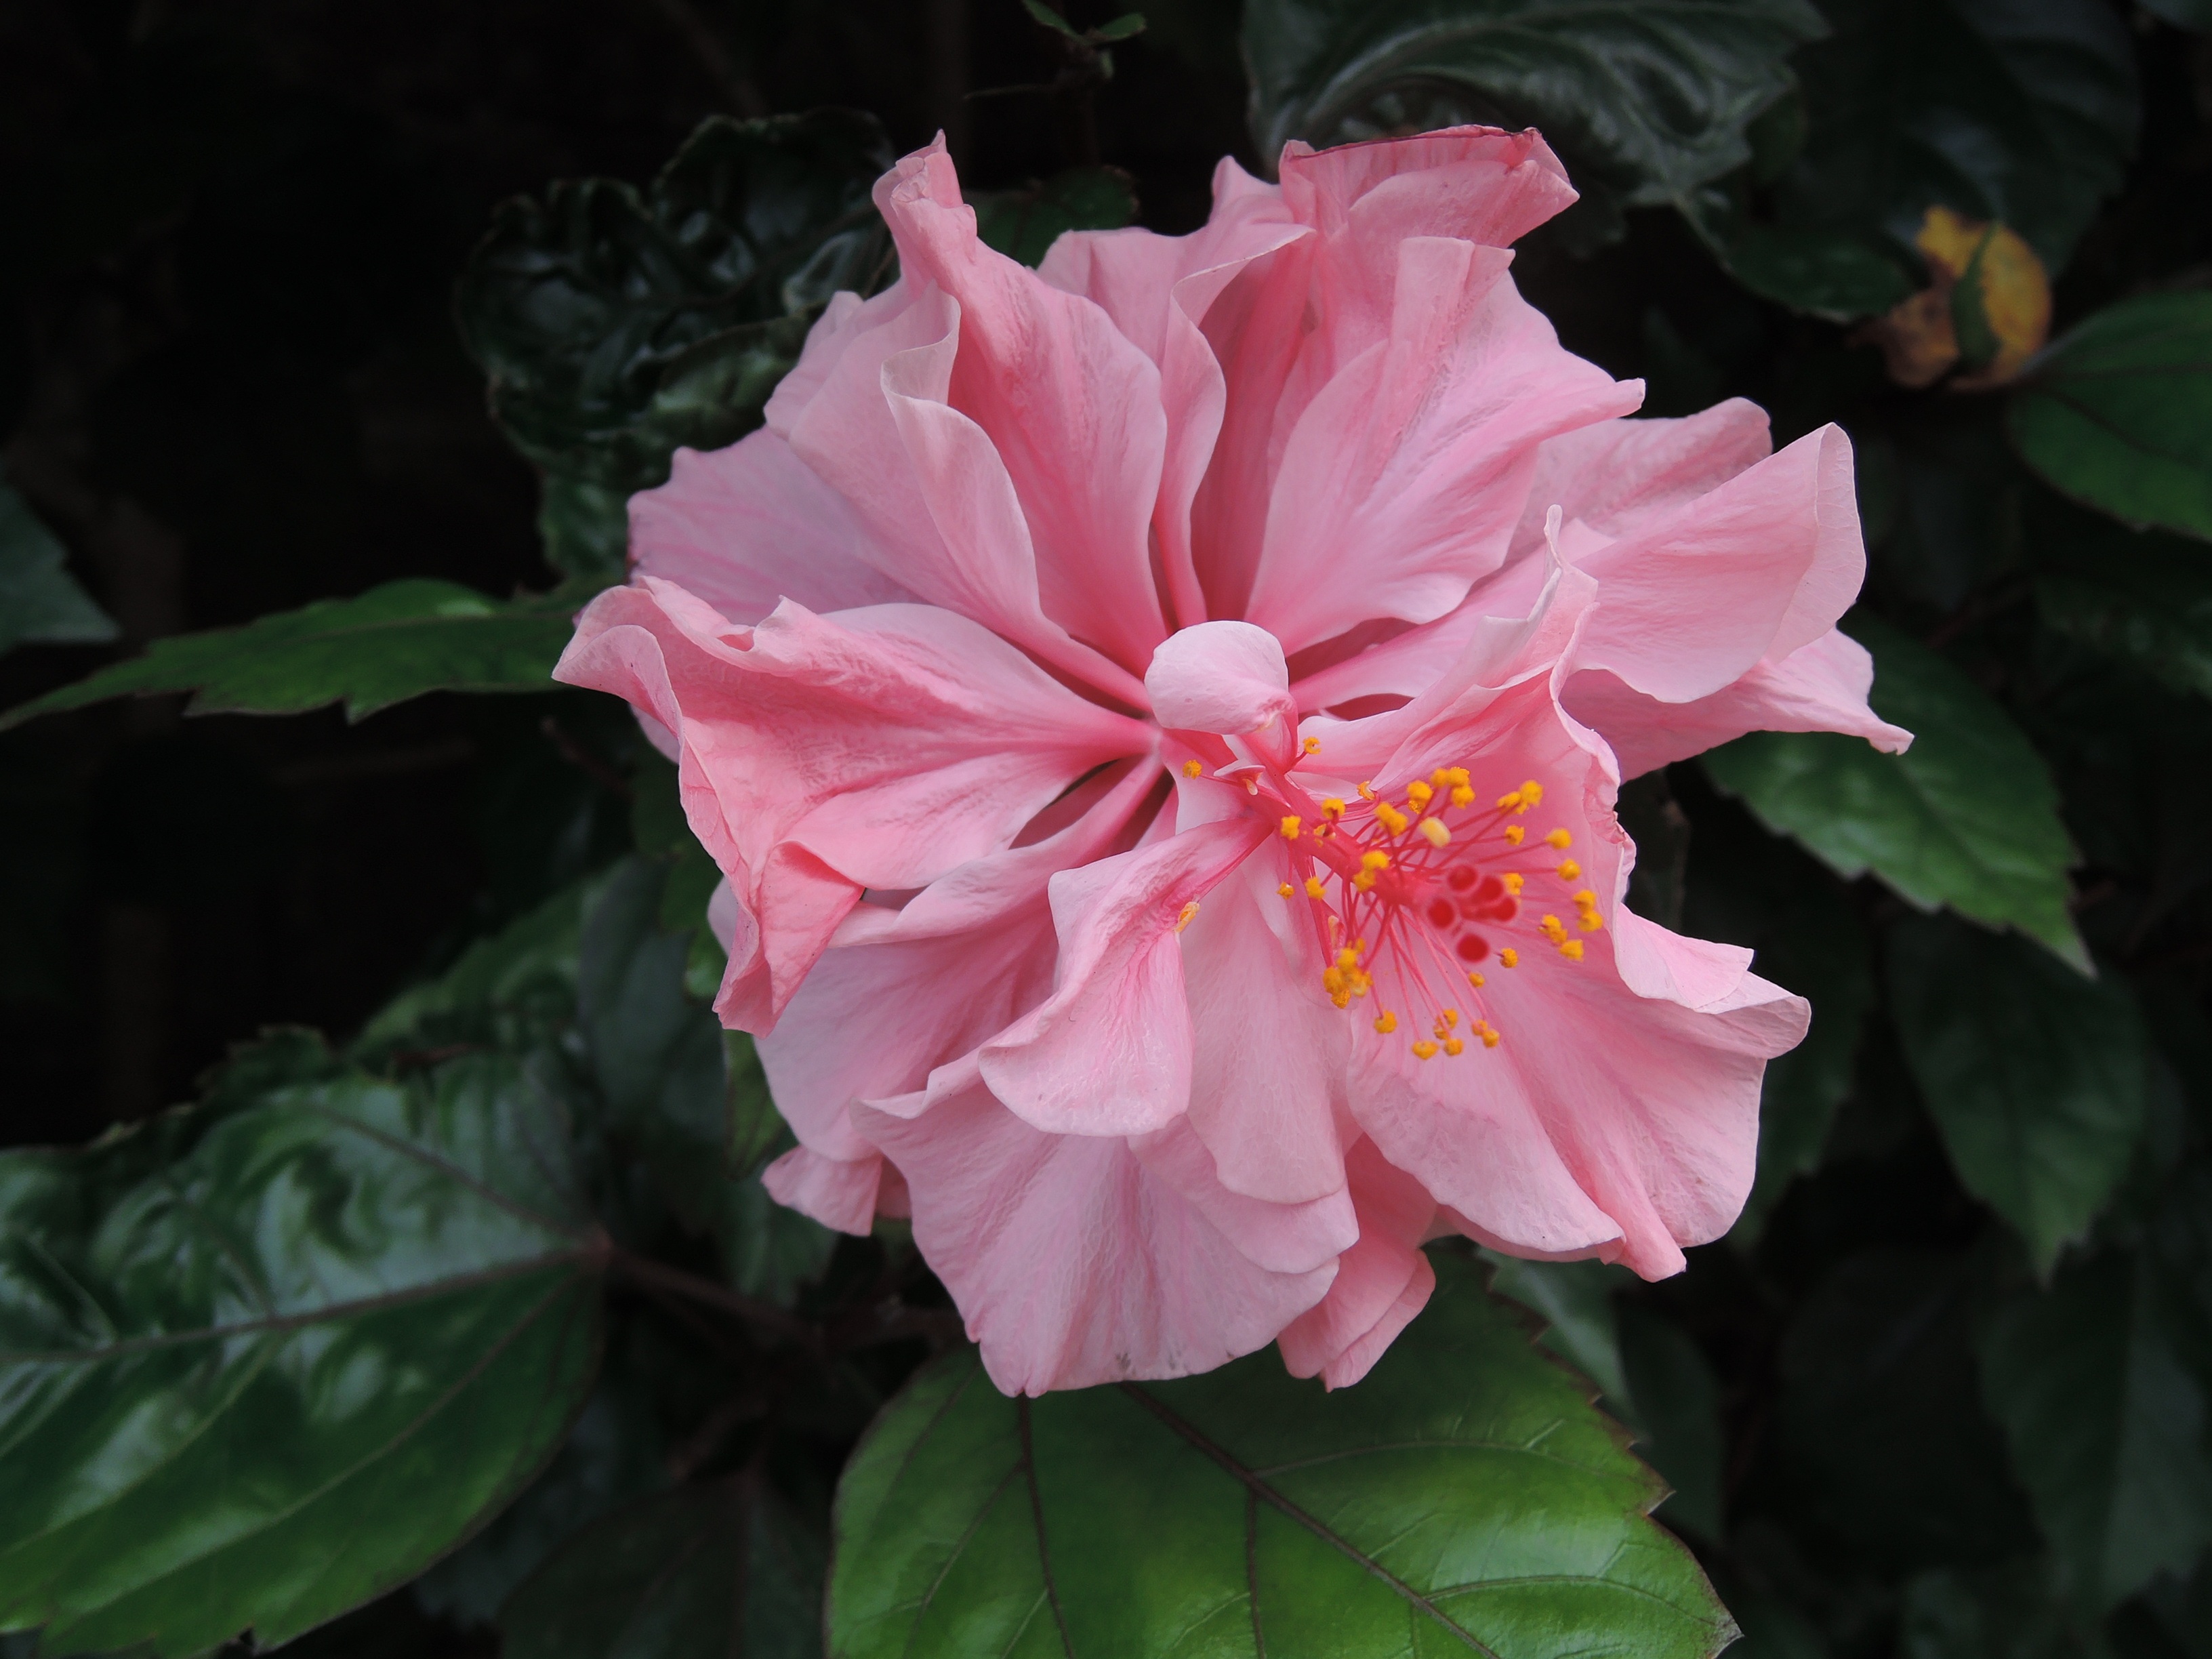
plant, flower, petal, summer, rose, flora, shrub, hibiscus, flowering plant, rose family, pink red, althea, chinese hibiscus, land plant, rosa centifolia